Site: brandenburg
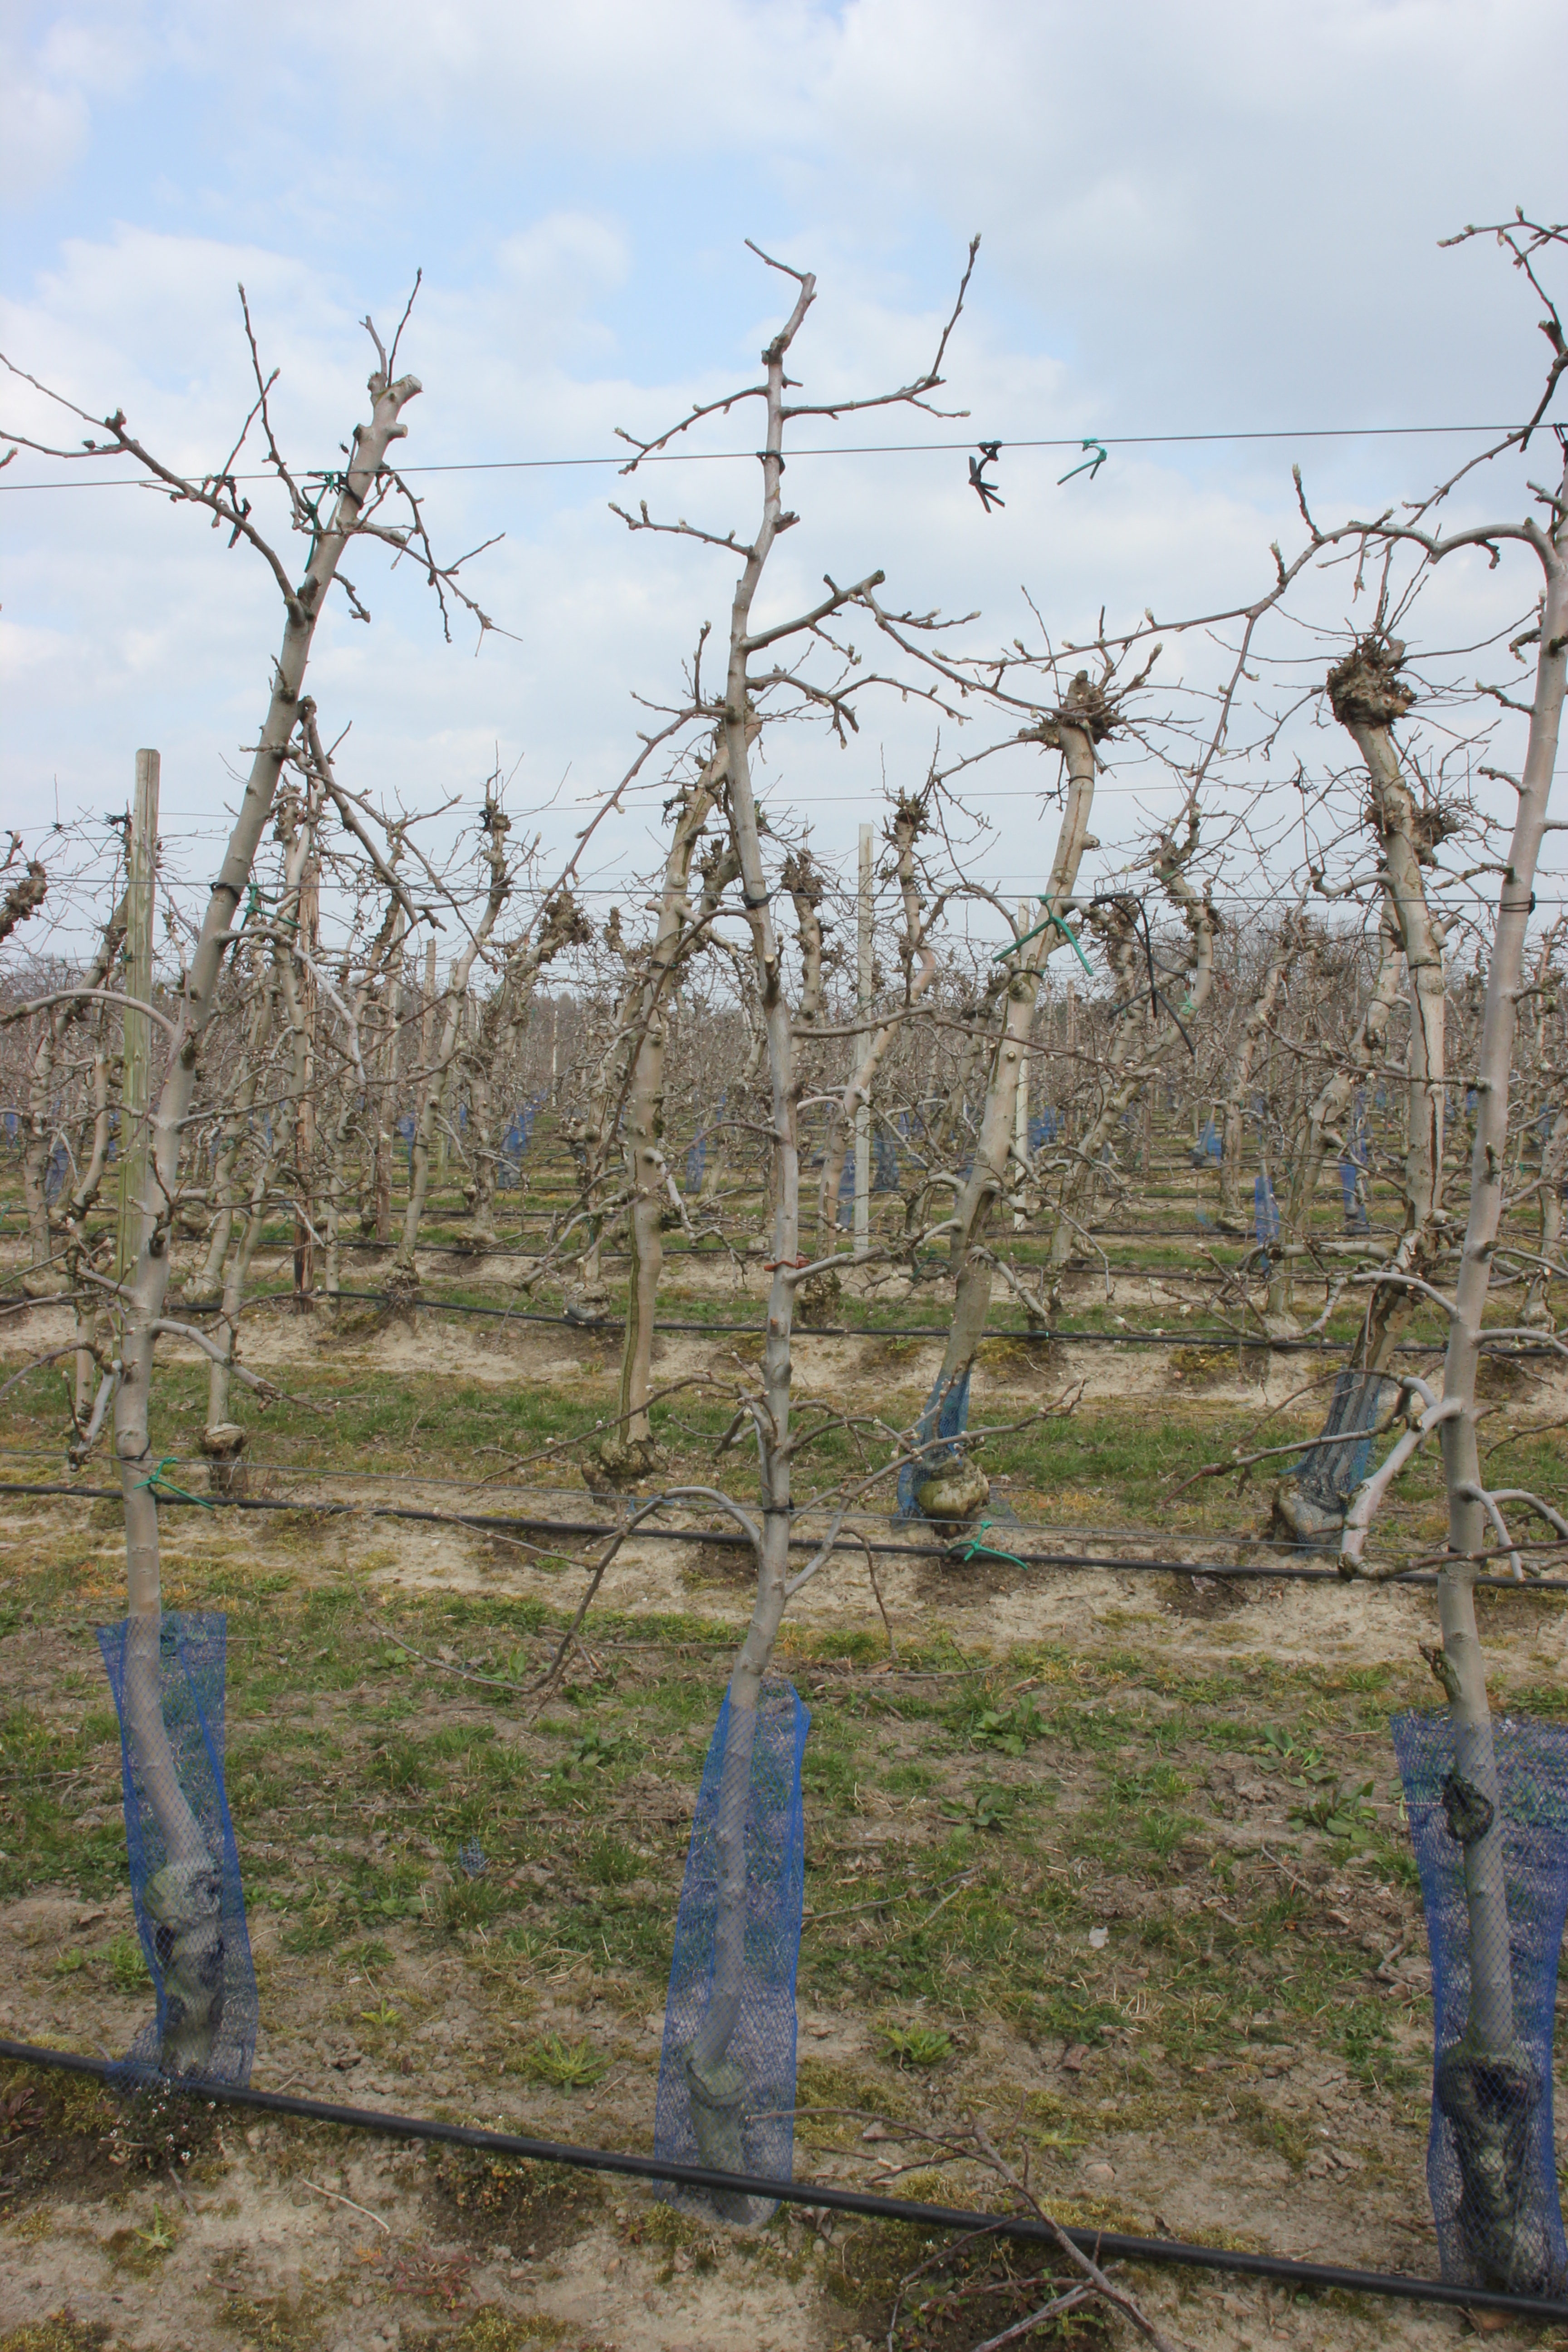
Growth stage (BBCH 03): Bud development